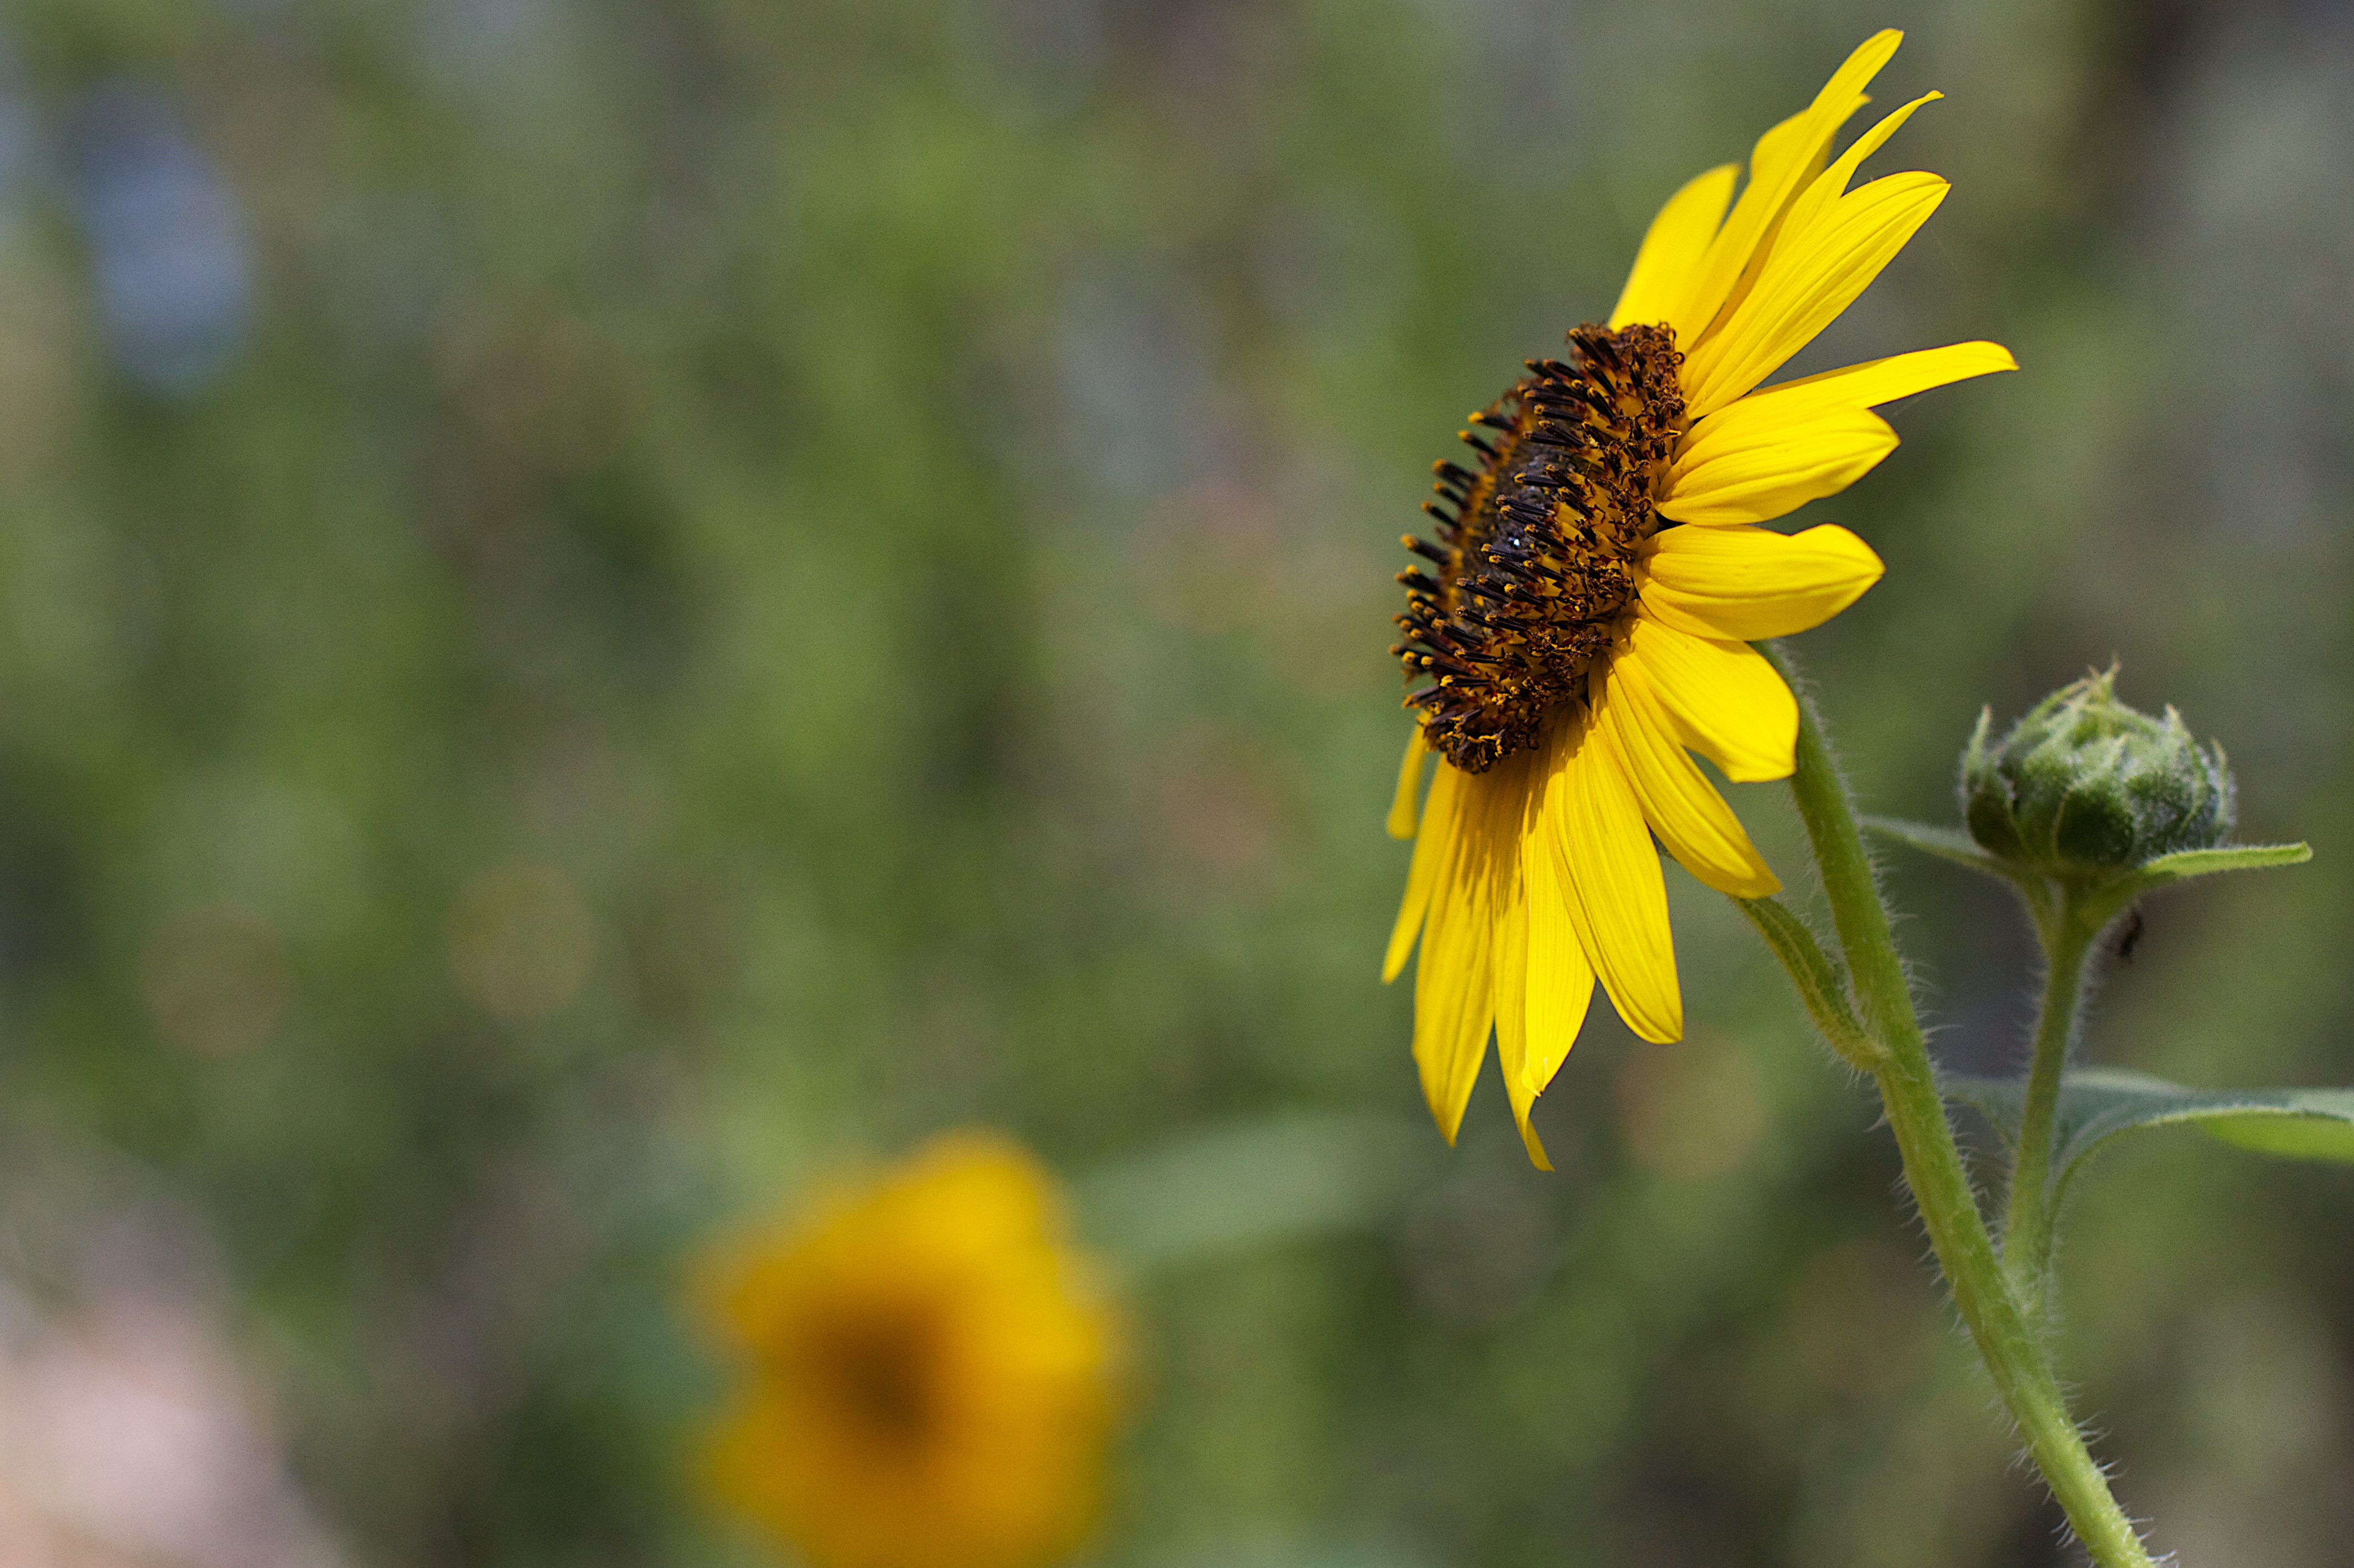
nature, plant, meadow, prairie, flower, insect, botany, yellow, flora, fauna, sunflower, wildflower, close up, seedforward, nectar, macro photography, flowering plant, daisy family, land plant